Question: How many umbrellas are there?
Tambaya: Lema nawa ce a wurin?
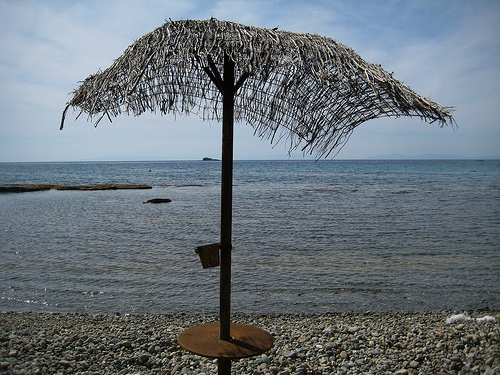
Answer: One.
Amsa: Ɗaya.